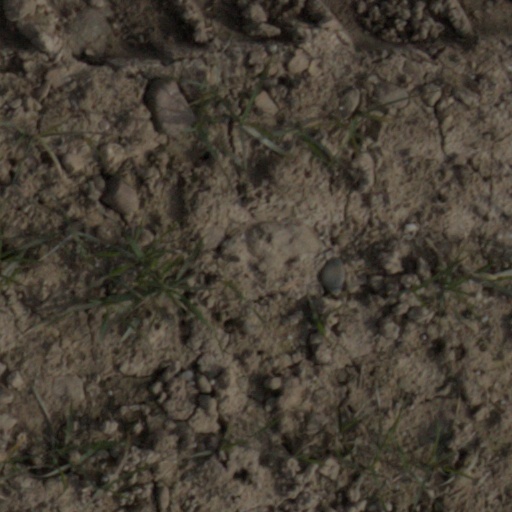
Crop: wheat